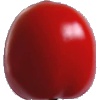
Label: Tomato 4